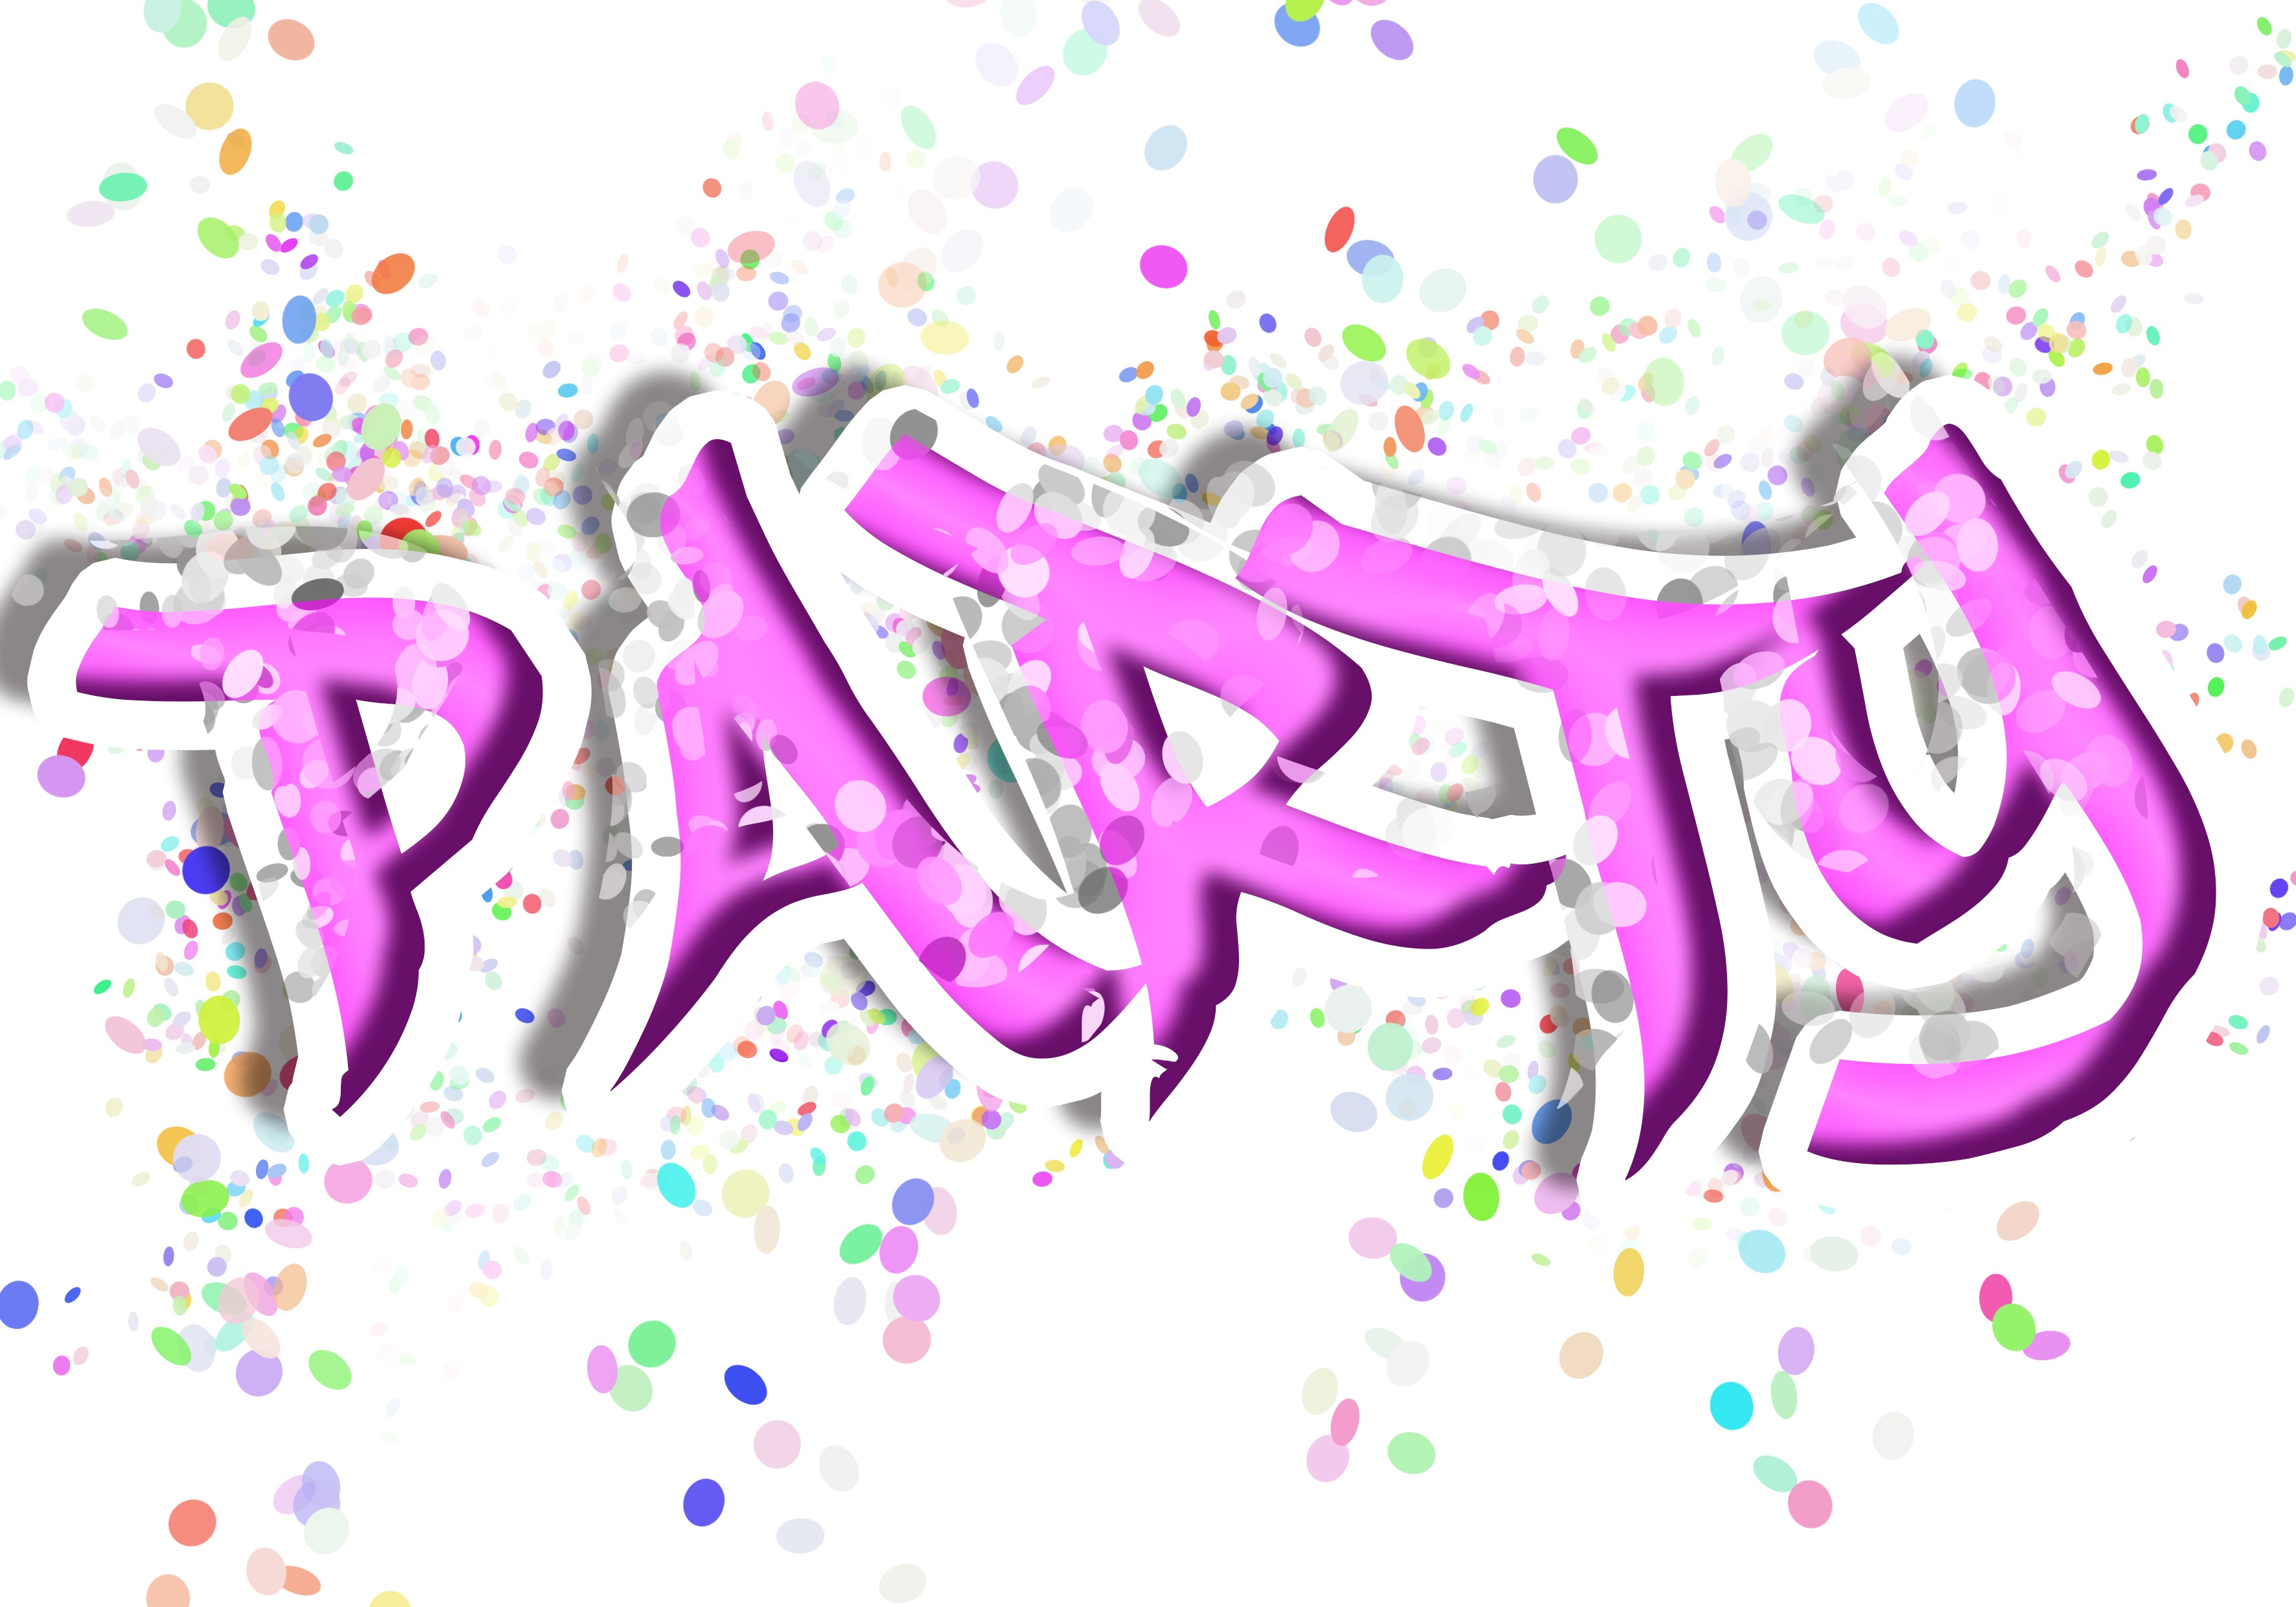
night, celebration, decoration, dance, line, carnival, human, colorful, font, festival, illustration, text, party, decorated, new year's eve